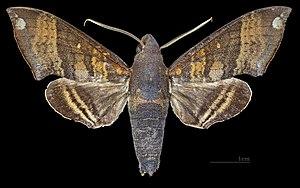
Le genre Pachygonidia regroupe des insectes lépidoptères de la famille des Sphingidae, de la sous-famille des Macroglossinae, et de la tribu des Dilophonotini.
Pachygonidia caliginosa est une espèce d'insectes lépidoptères de la famille des Sphingidae, sous-famille des Macroglossinae, de la tribu des Dilophonotini et du genre Pachygonidia. C'est l'espèce type pour le genre.